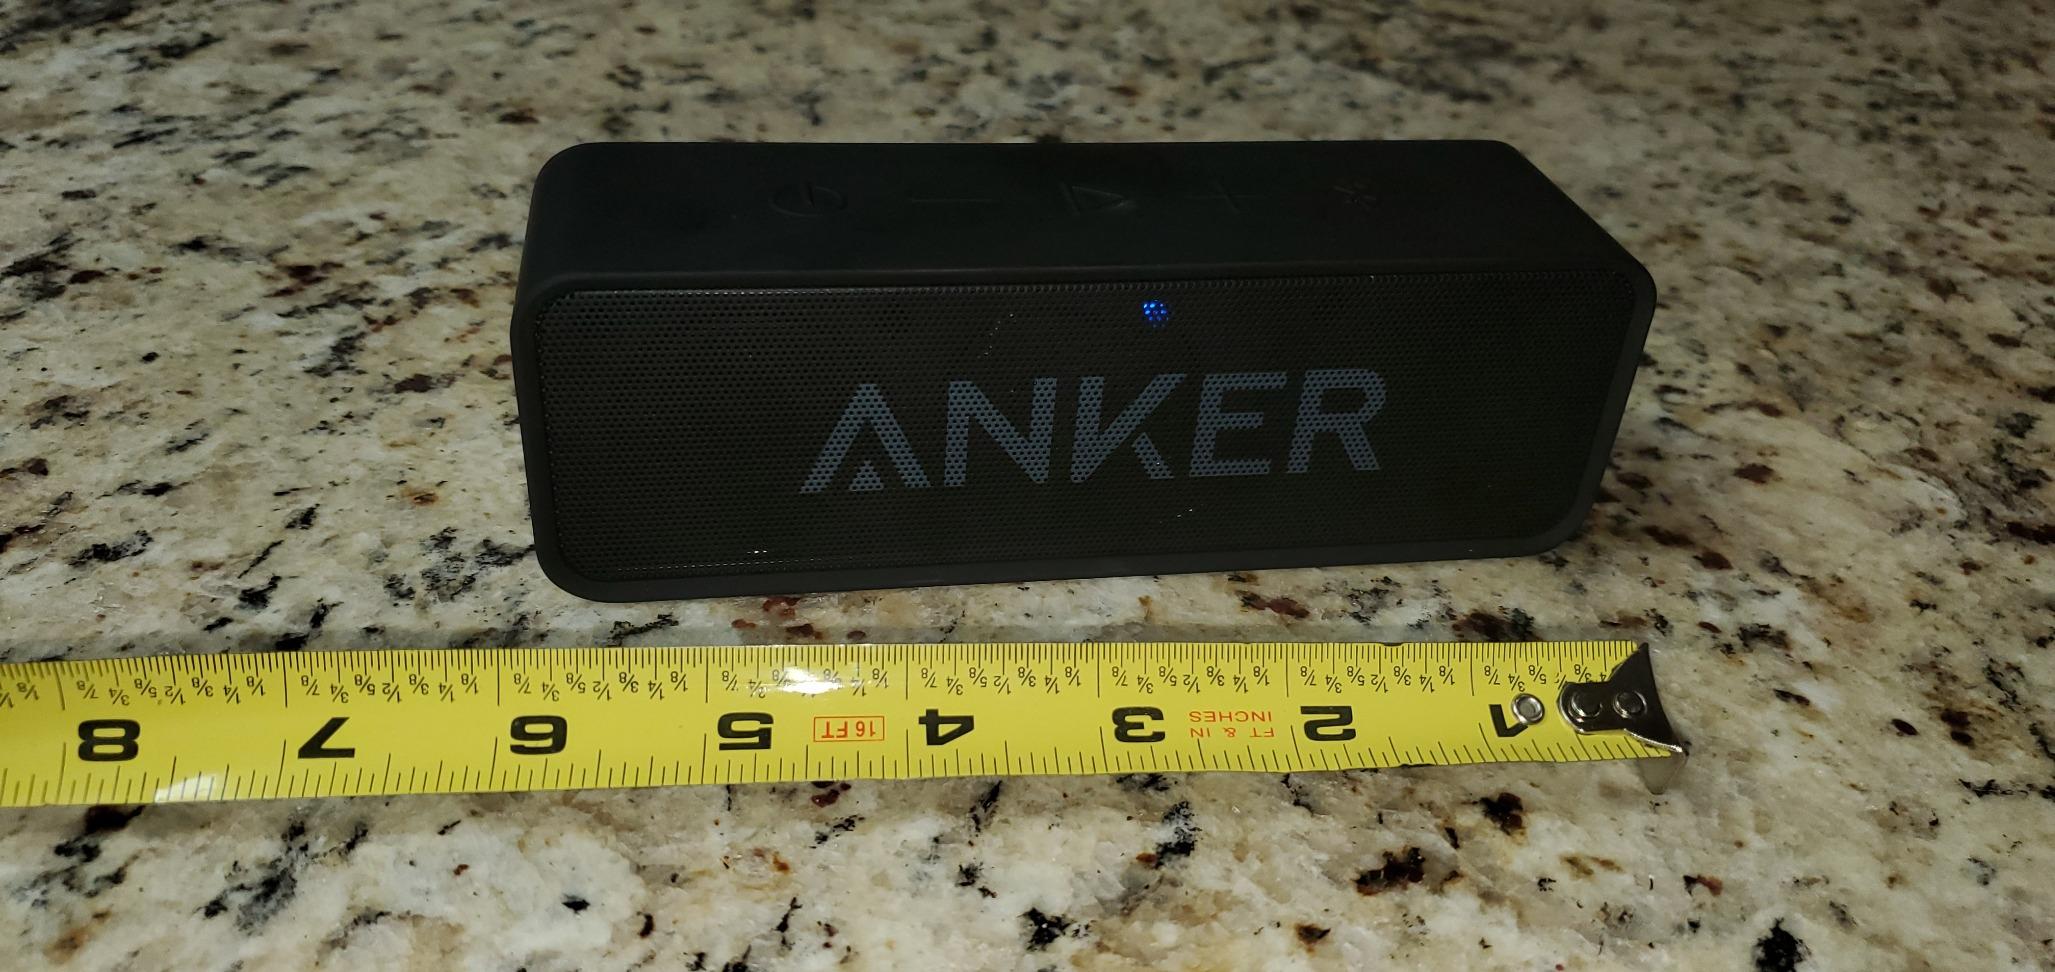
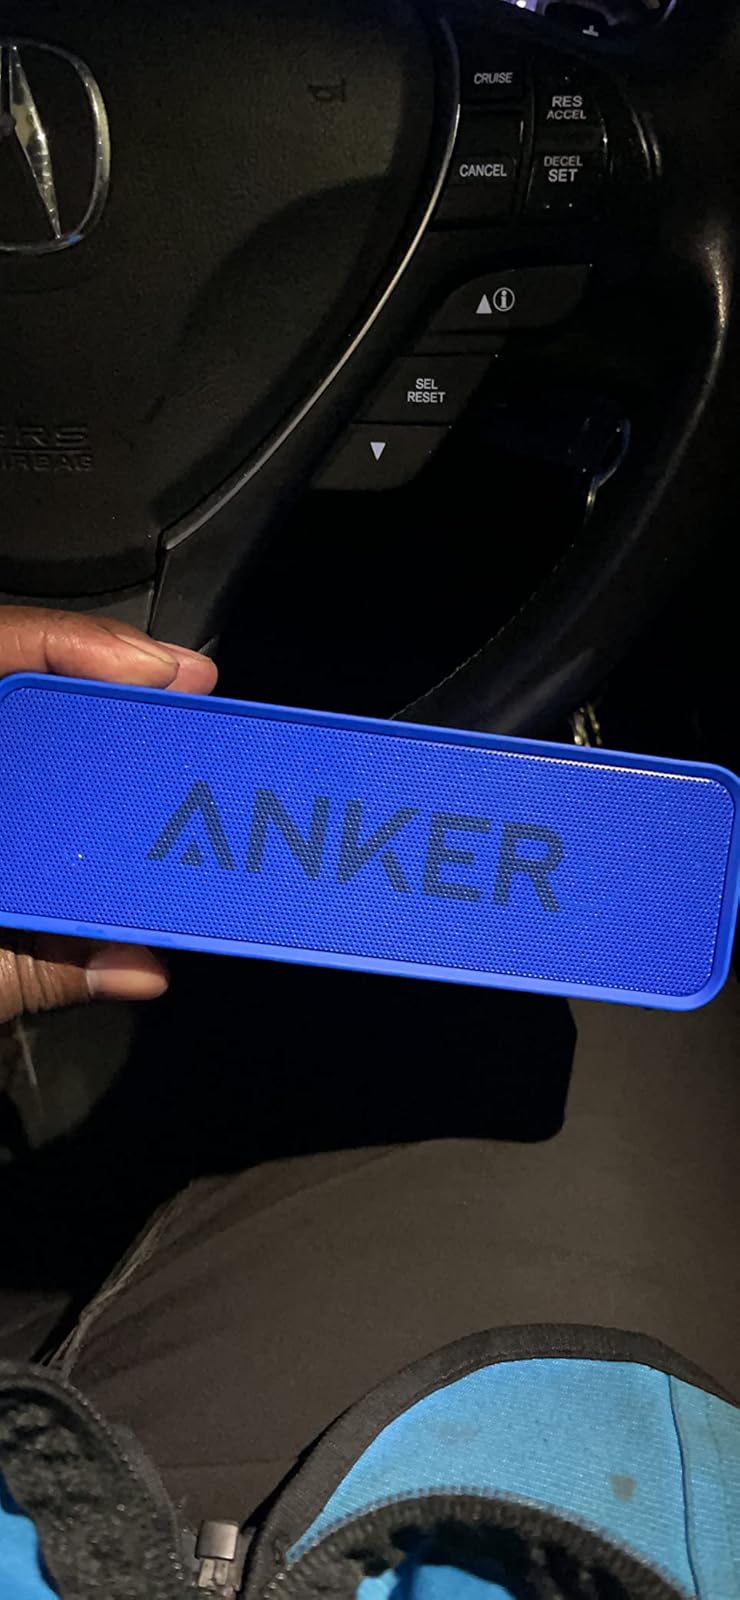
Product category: speaker
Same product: no